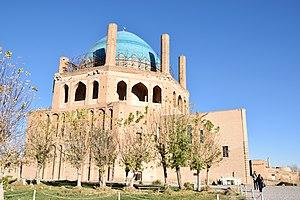
On nomme architecture islamique l'art de construire développé dans une région s'étendant de l'Espagne à l'Inde entre 622 et le XIXᵉ siècle, le dar-al-islam, correspondant au califat omeyyade.